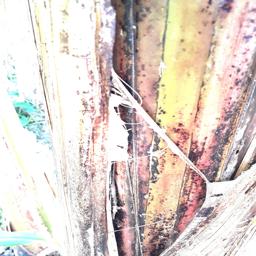
Label: PSEUDOSTEM WEEVIL